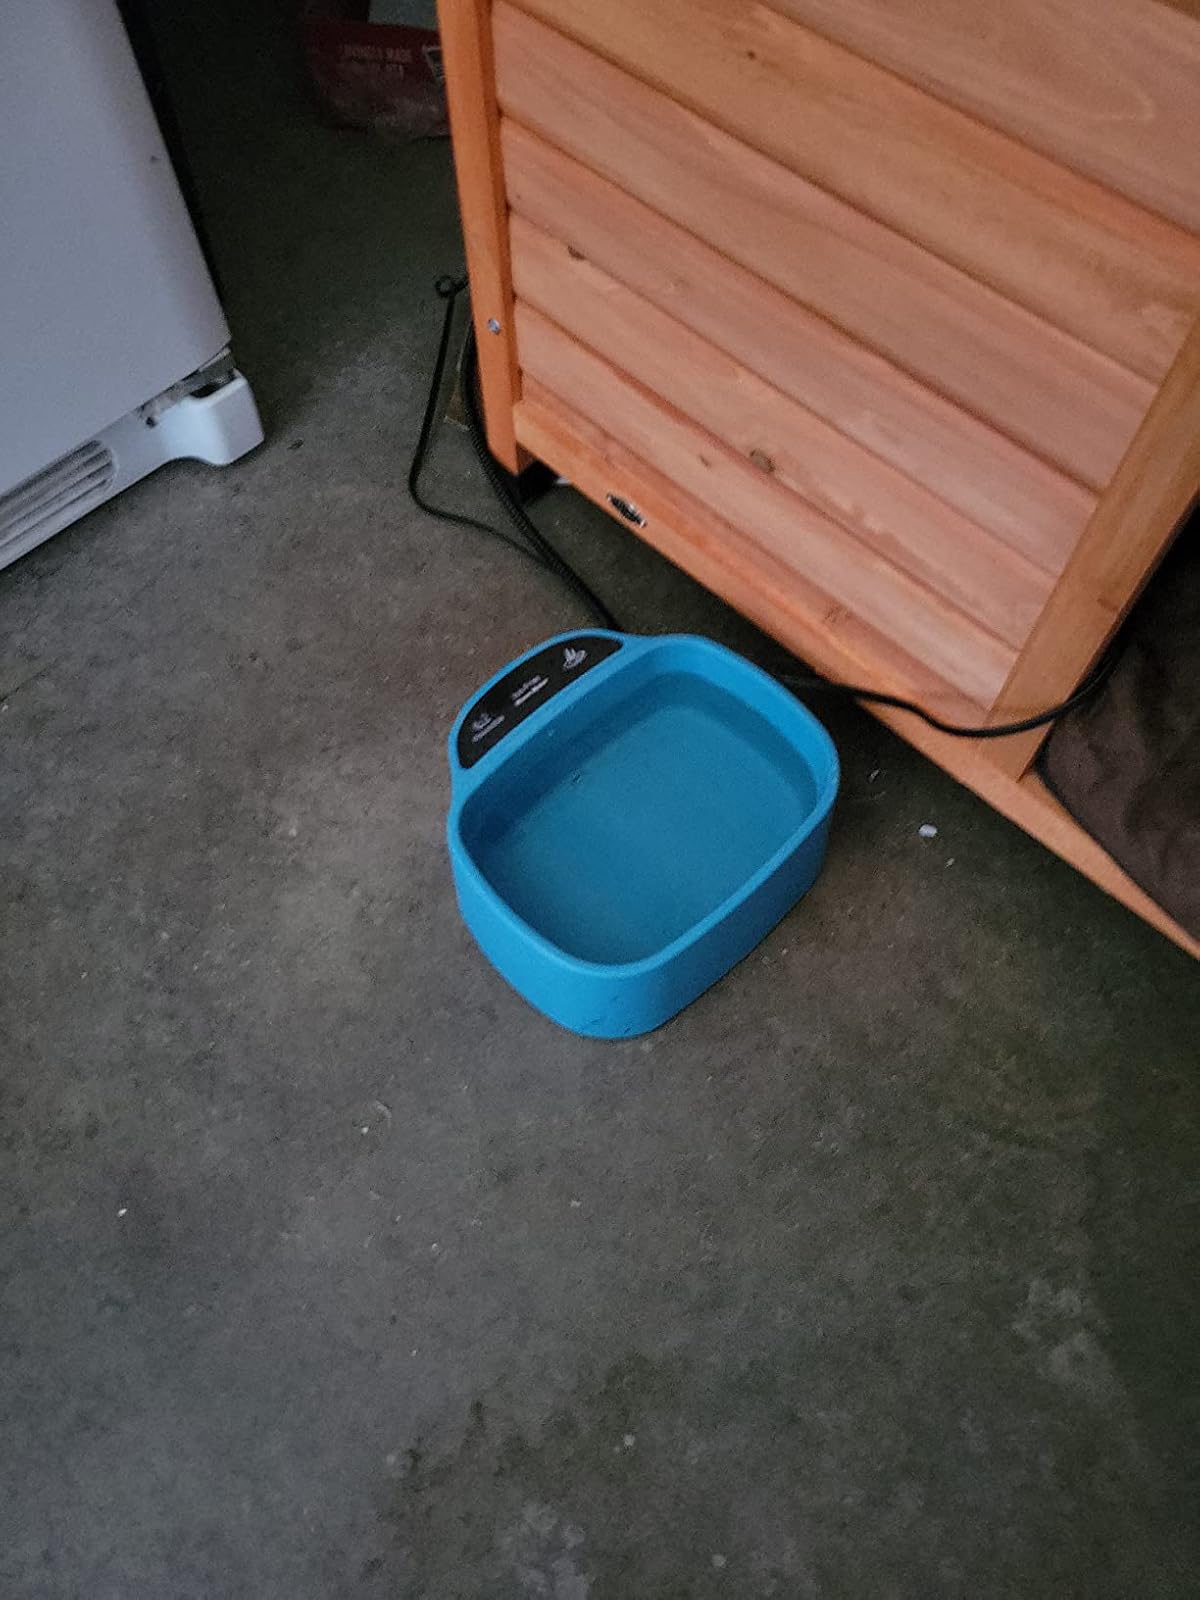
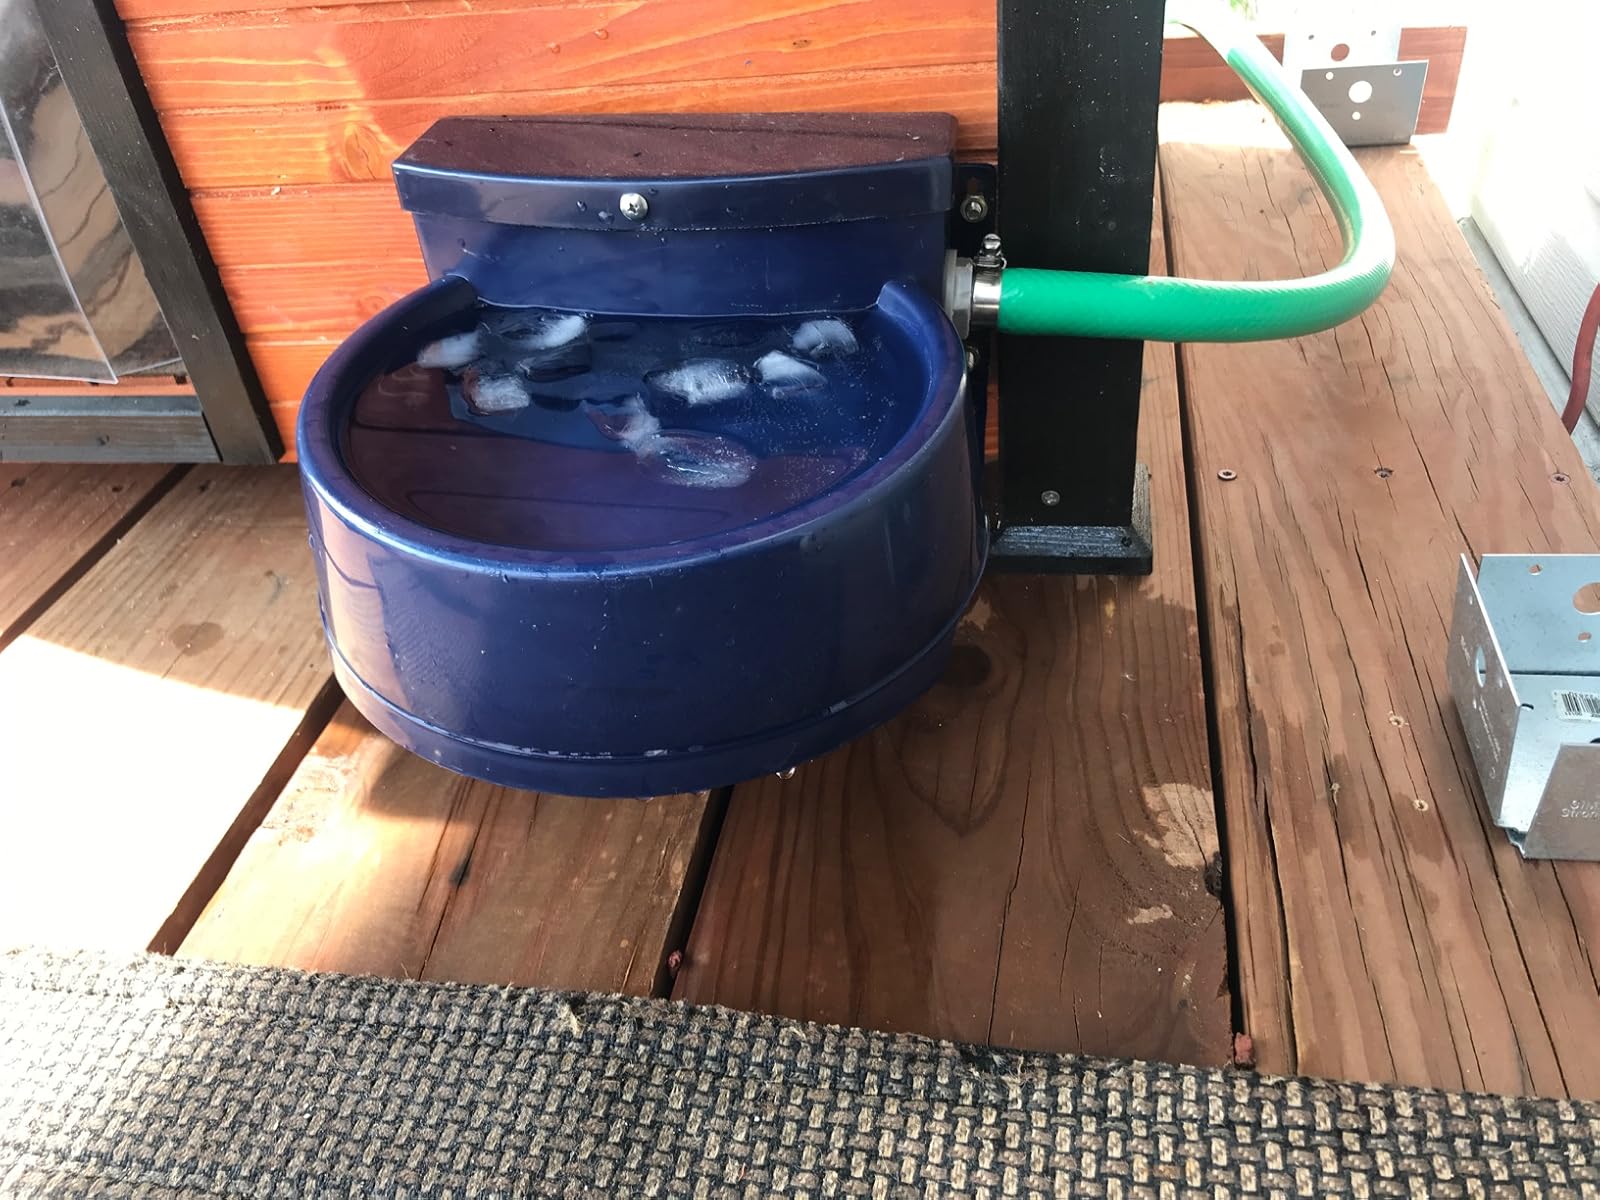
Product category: items_bowl
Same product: no